Stout

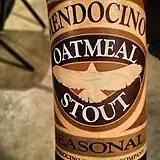
An oatmeal stout from Mendocino Brewing Company, a craft brewery founded in 1983

"Milk stout" (also called "sweet stout" or "cream stout") is a stout containing lactose, a sugar derived from milk. Because lactose cannot be fermented by beer yeast, it adds sweetness and perceived body to the finished beer.